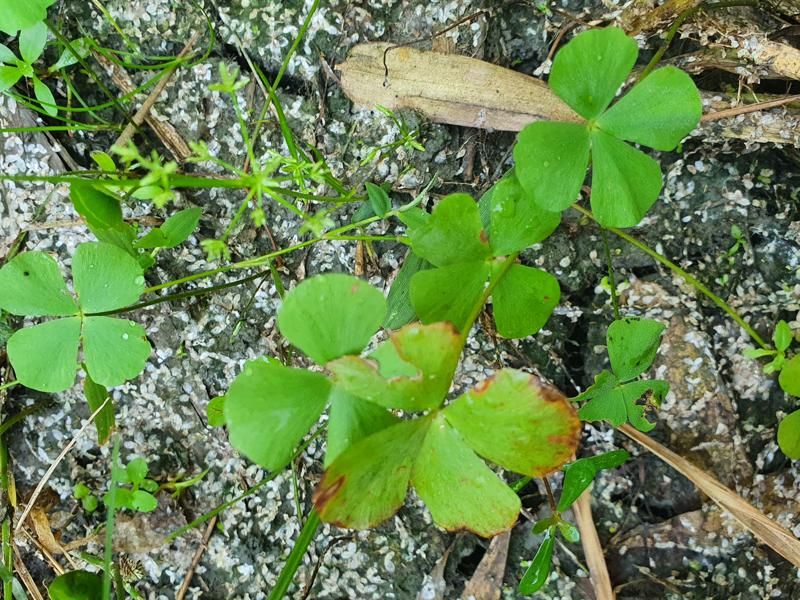
Weed species: Marsilea minuta